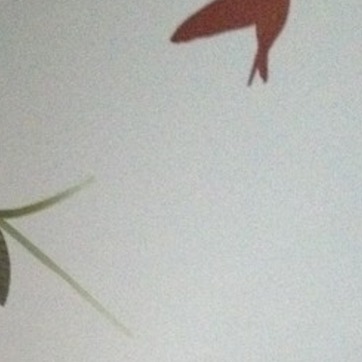
Material: painted